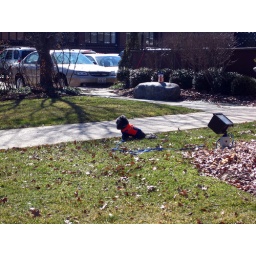
Unofficial Saint Patrick's Day 2010 - Illini dog in front of a sorority house